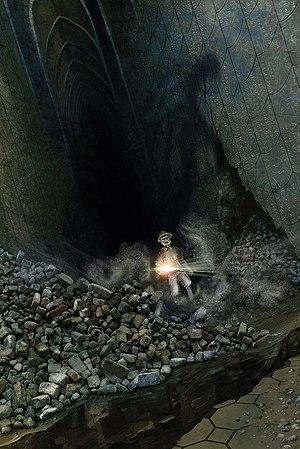
Dans l'abîme du temps est une nouvelle d'horreur et de science-fiction, à tonalité fantastique, de l'écrivain américain Howard Phillips Lovecraft, publiée en juin 1936 dans le pulp Astounding Stories.